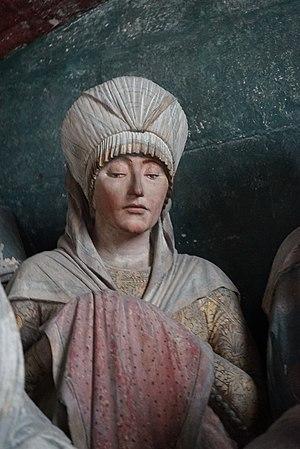
Catherine de Saint-Belin
Jean IV d'Amboise, né vers 1440, et mort le 27 septembre 1522, est à l'origine de la branche des Bussy d'Amboise.